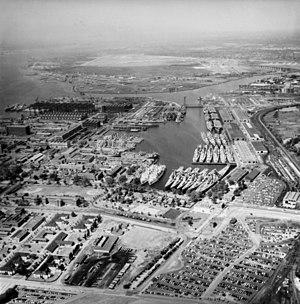
Le Philadelphia Naval Shipyard, renommé par la suite Philadelphia Naval Business Center et anciennement connu comme le Philadelphia Navy Yard, est un ancien chantier naval qui fut le premier des États-Unis, ouvert en 1801.
Une flotte de réserve est un ensemble de navires de marine de tous types, équipés pour le service, mais dont les circonstance ne justifient pas l'usage.Les navires de réserve sont donc stockés et partiellement ou totalement mis hors service. On dit qu'un navire déclassé et intégré à la flotte de réserve est « mis dans la naphtaline », expression issue de l'expression anglaise mothballed décrivant les très nombreux bâtiments intégrés à la flotte de réserve de défense américaine.